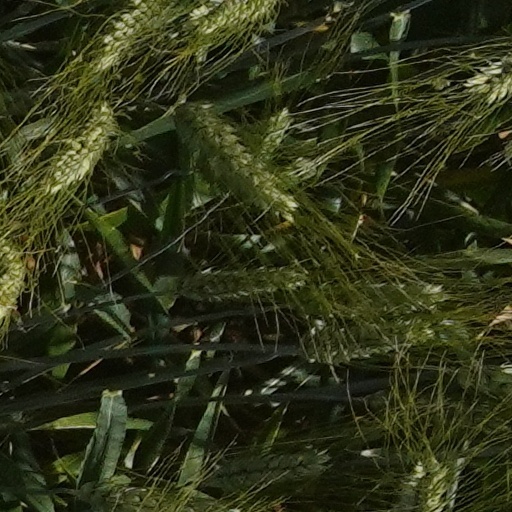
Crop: wheat